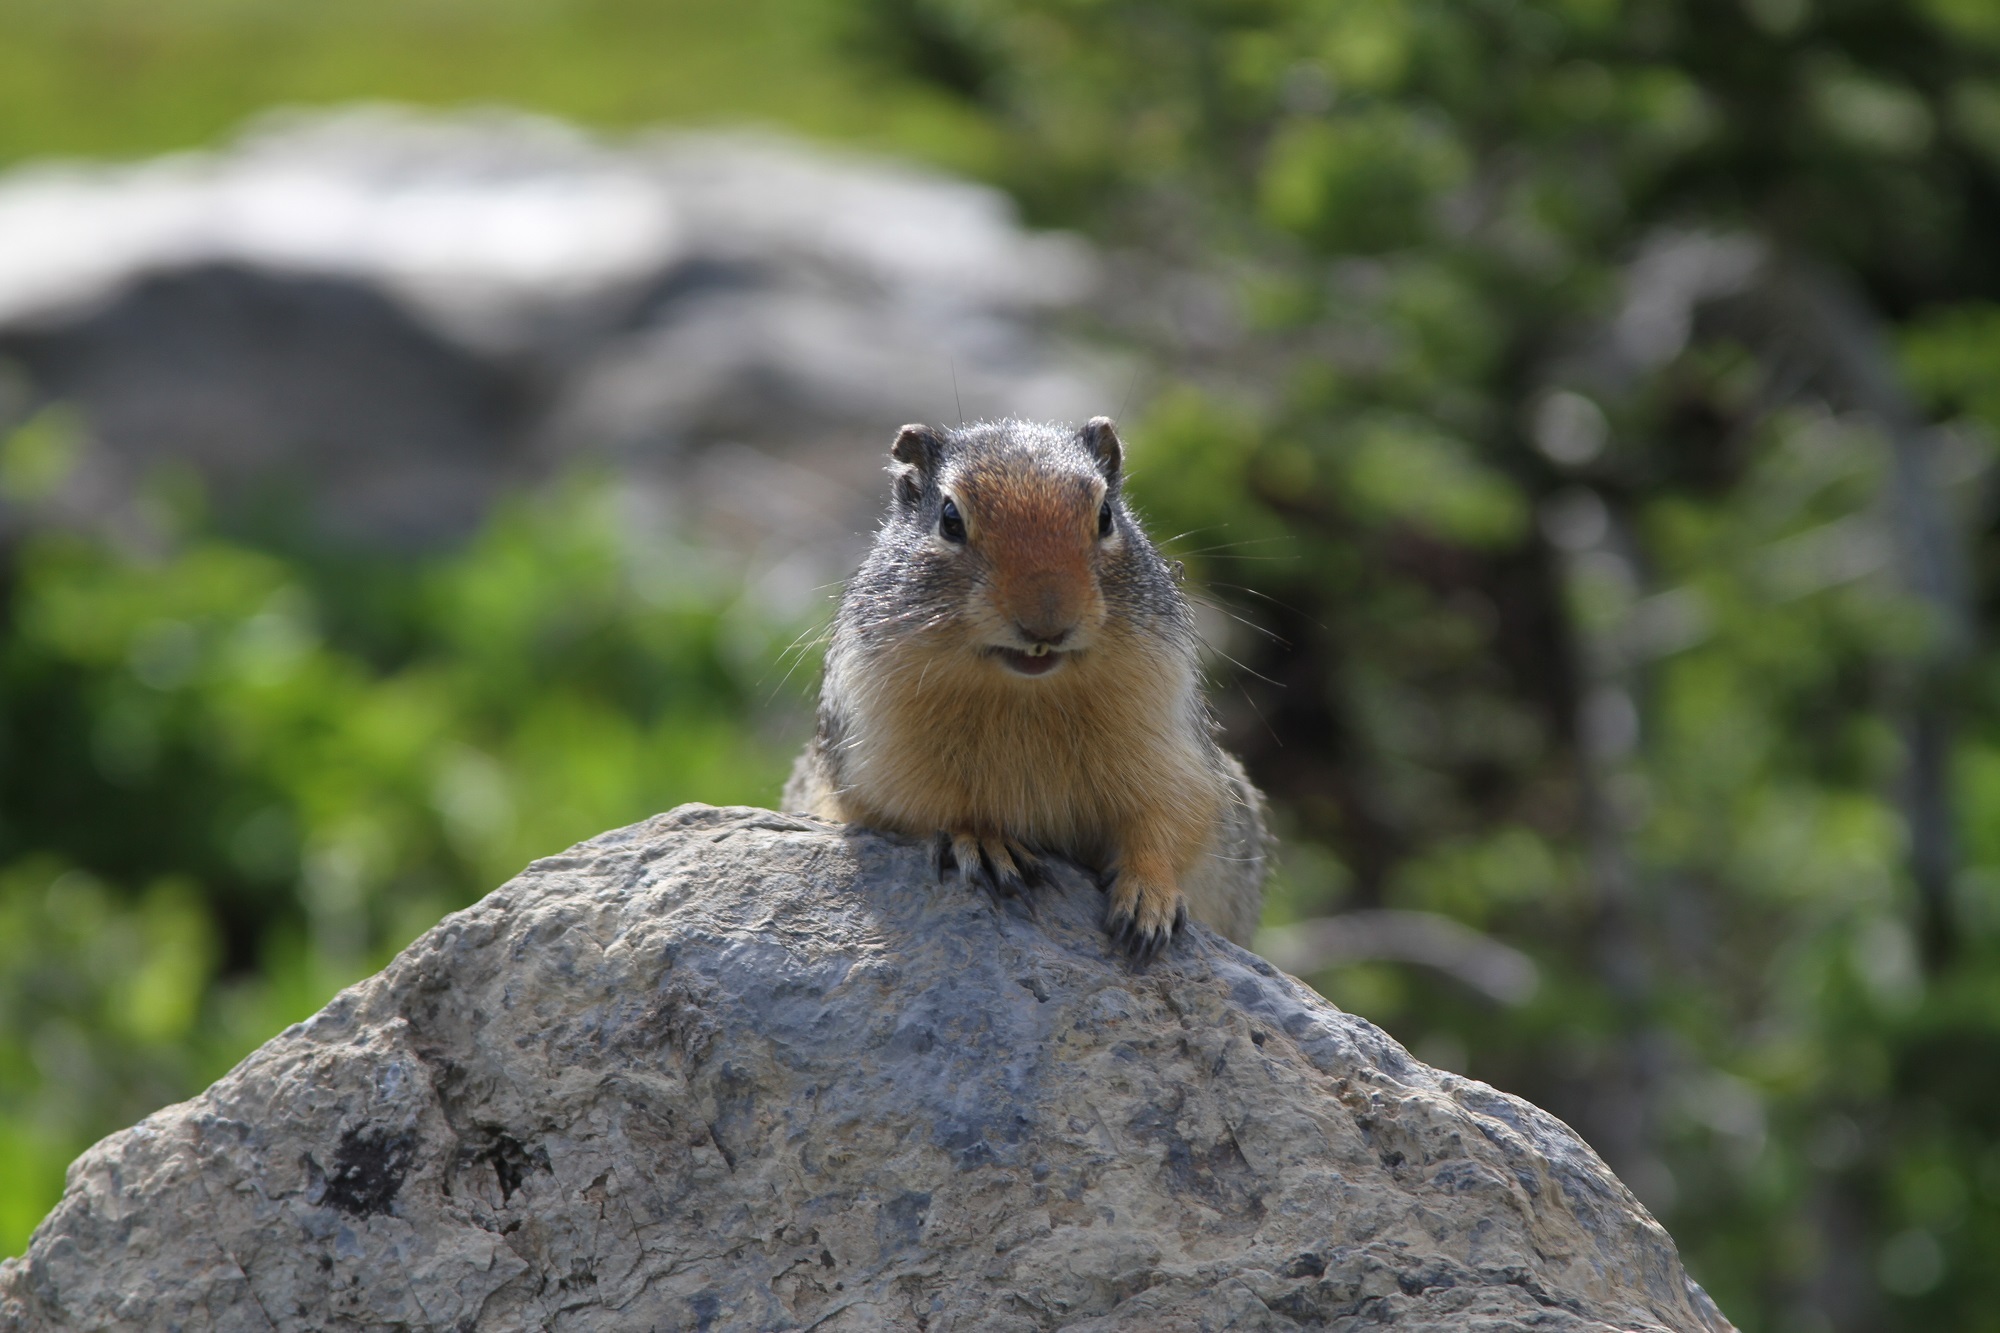
nature, rock, animal, cute, looking, wildlife, wild, fur, natural, small, brown, mammal, squirrel, rodent, fauna, vertebrate, chipmunk, expression, curious, alert, marmot, watchful, macaque, prairie dog, ground squirrel, fox squirrel